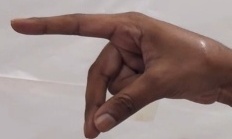
ASL sign: P